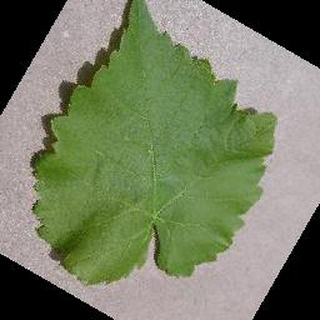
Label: healthy_grape